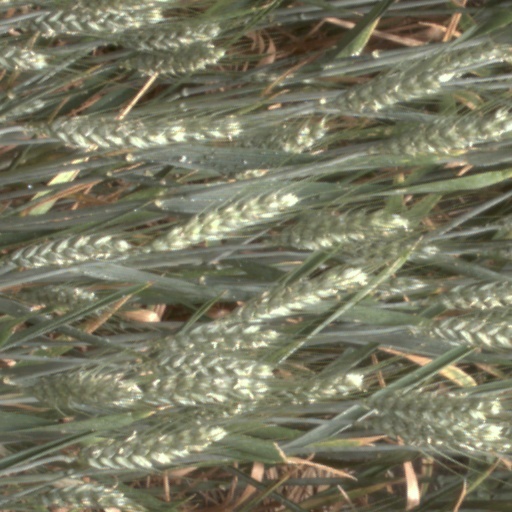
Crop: wheat